City Palace, Jaipur

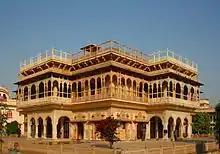
Mubarak Mahal

The Udai Pol near Jaleb chowk, the Virendra Pol near Jantar Mantar, and the Tripolia (three pols or gates) are the three main entry gates of the City Palace. The Tripolia gate is reserved for the entry of the royal family into the palace. Common people and visitors can enter the place complex only through the Udai Pol and the Virendra Pol. The Udai Pol leads to the Sabha Niwas (the "Diwan-e-Aam" or hall of public audience) through a series of tight dog-leg turns. The Virendra Pol leads to the Mubarak Mahal courtyard, which in turn is connected to the Sarvato Bhadra (the "Diwan-e-Khas") through the Rajendra Pol. The gateways were built at different times across the 18th, 19th and 20th centuries and are richly decorated in the contemporary architectural styles prevalent at the time.